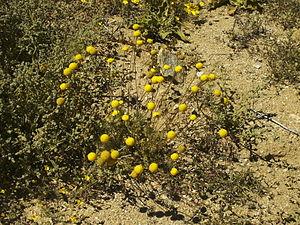
(Cotula barbata DC.), Namaqualand, Goegap Réserve naturelle, Cap-du-Nord, d'Afrique du Sud Galego: (Cotula barbata DC.), Namaqualand, Goegap N.R., Sudáfrica Magyar: (Cotula barbata DC.), Namaqualand, Goegap N.R., Dél-afrikai Köztársaság Italiano: (Cotula barbata DC.), Namaqualand, Goegap Aree naturali protette, Capo Settentrionale/Northern Cape, Sudafrica Lëtzebuergesch: (Cotula barbata DC.), Namaqualand, Goegap Naturschutzgebitt, Nordkaap, Südafrika Lietuvių: (Cotula barbata DC.), Namaqualand, Goegap N.R., Šiaurės Kapas, Pietų Afrikos Respublikos